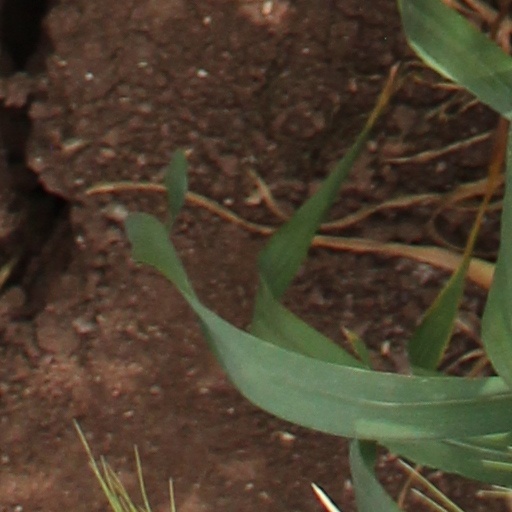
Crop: wheat